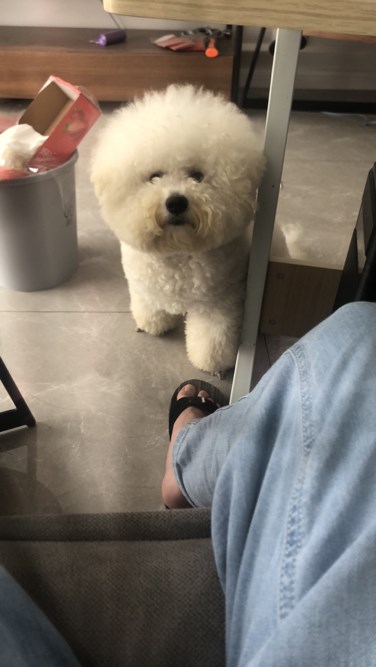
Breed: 3083-n000117-Bichon_Frise